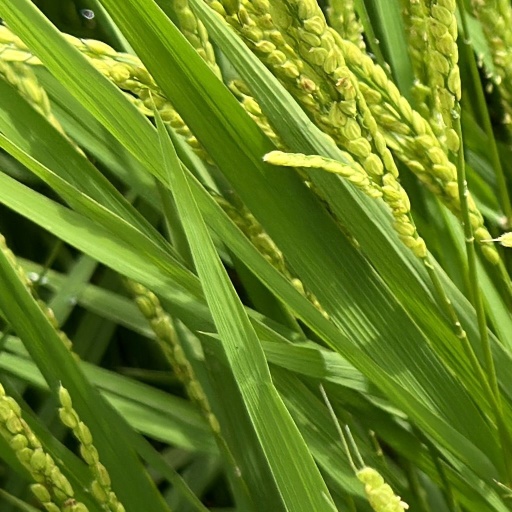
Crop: rice